Qiang (historical people)

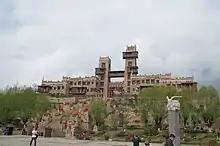
The "City of China's Ancient Qiang" (中国古羌城), a Qiang cultural complex in Mao County, Sichuan

According to a legend, the Qiang were partly descended from the Yan Emperor, the mythical "Flame Emperor." The Yan Emperor and his tribe were defeated by the Yellow Emperor.